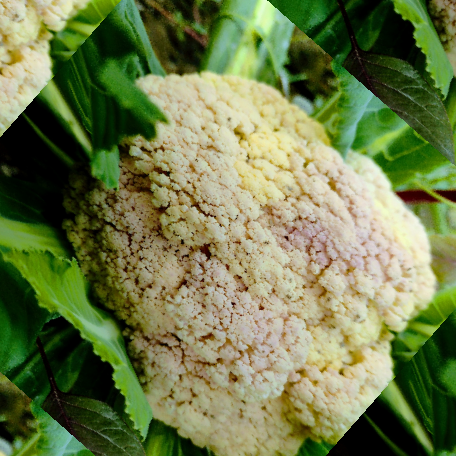
Label: Bacterial spot rot